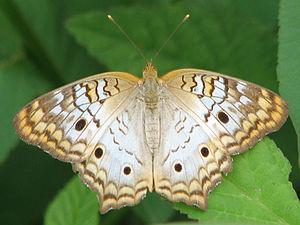
Anartia est un genre de lépidoptères de la famille des Nymphalidae, originaires d'Amérique.